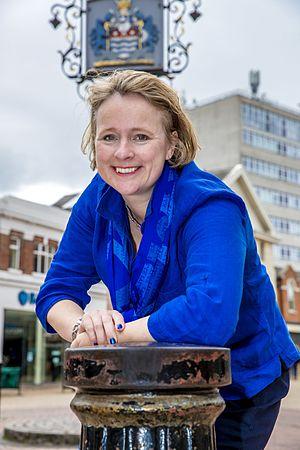
Chelmsford est une circonscription électorale britannique, située dans l'Essex et existant de 1885 à 1997 et à nouveau depuis 2010. Elle est représentée à la Chambre des communes du Parlement du Royaume-Uni par Vicky Ford depuis les élections de 2017. La circonscription comprend la ville de Chelmsford, d'après laquelle elle est nommée.